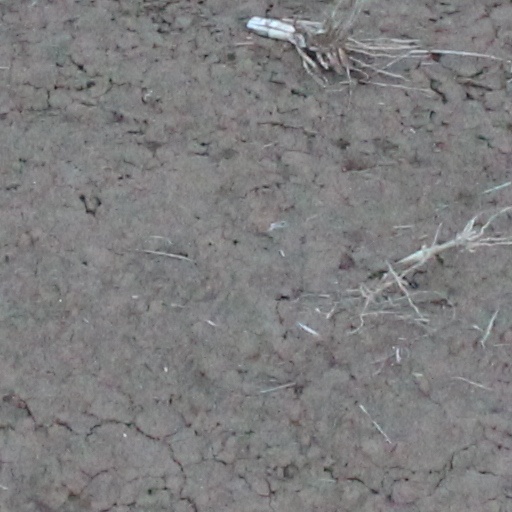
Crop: wheat